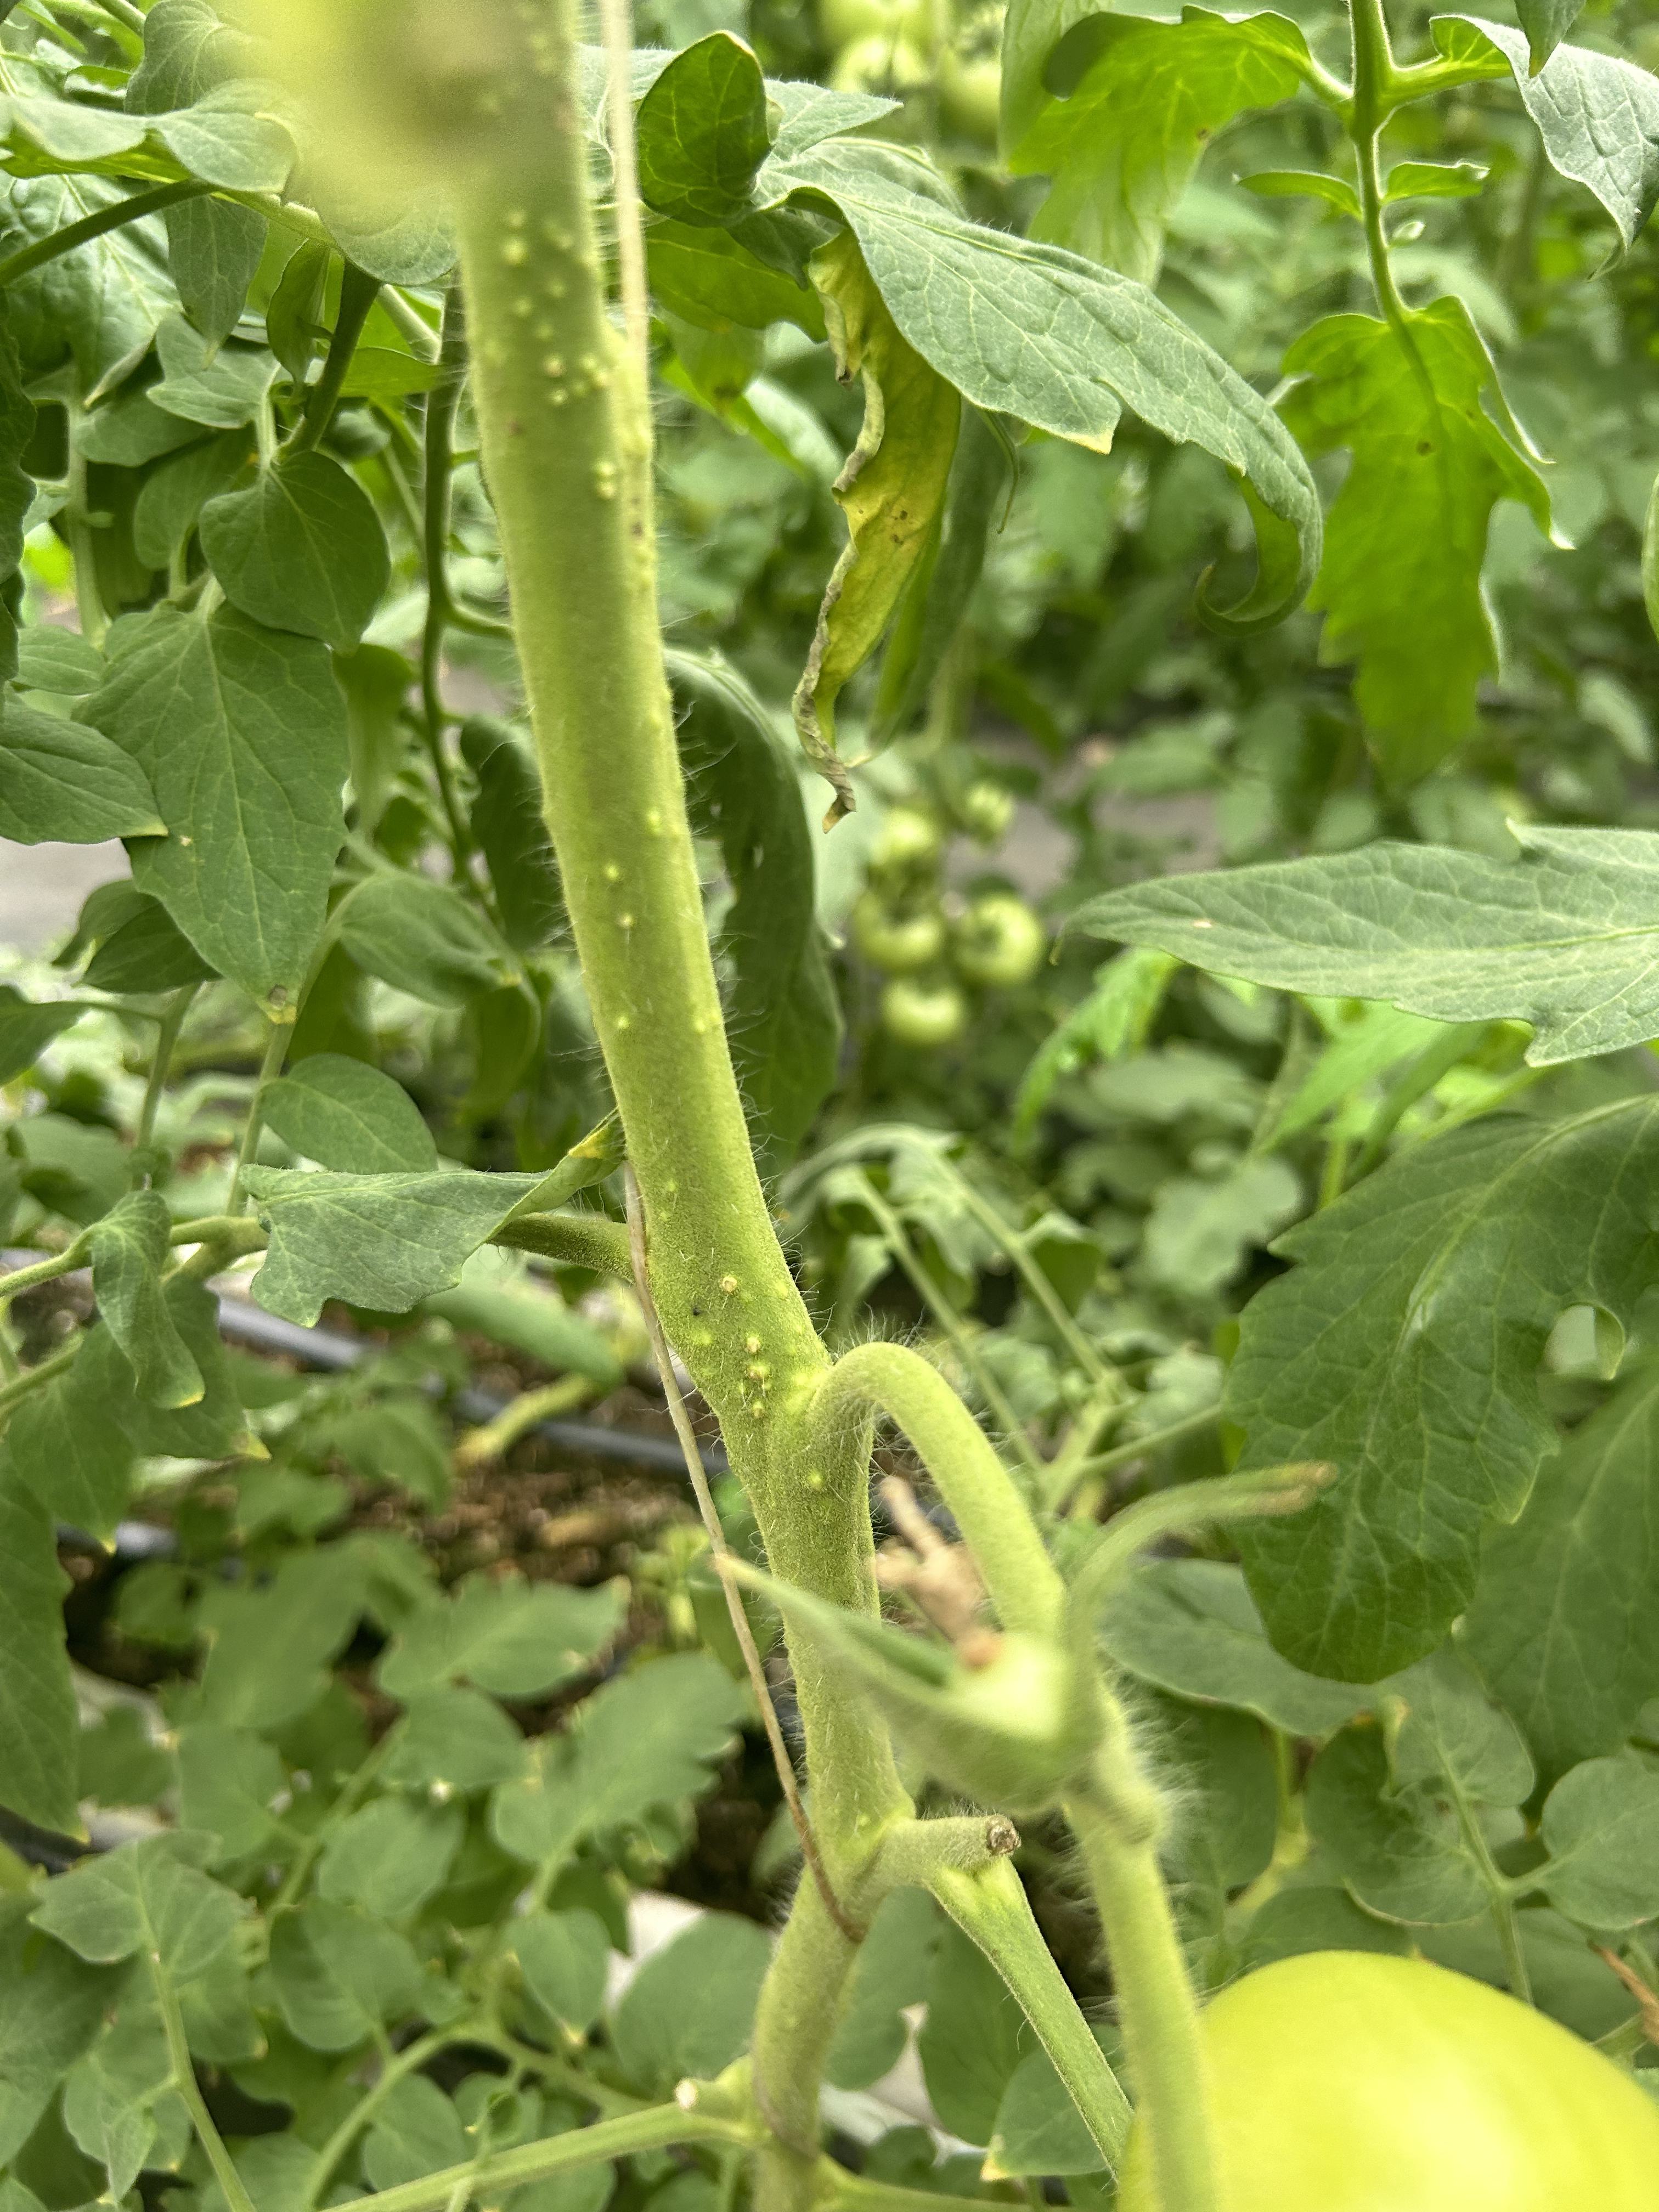
Disease: Wilt